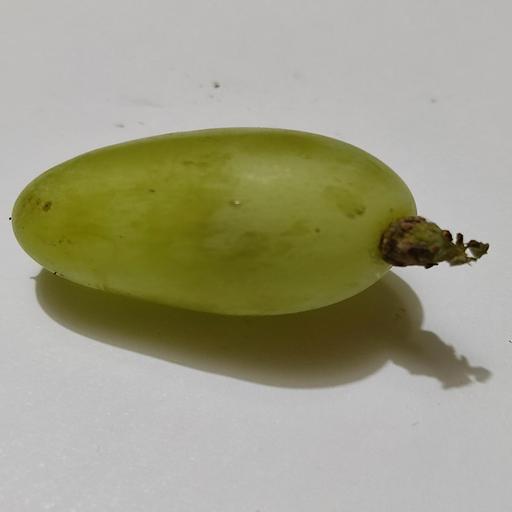
Crop type: Grape